Hon-Shiogama Station

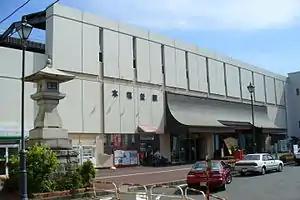
Hon-Shiogama Station, August 2007

is a railway station in the city of Shiogama, Miyagi Prefecture, Japan, operated by the East Japan Railway Company (JR East).